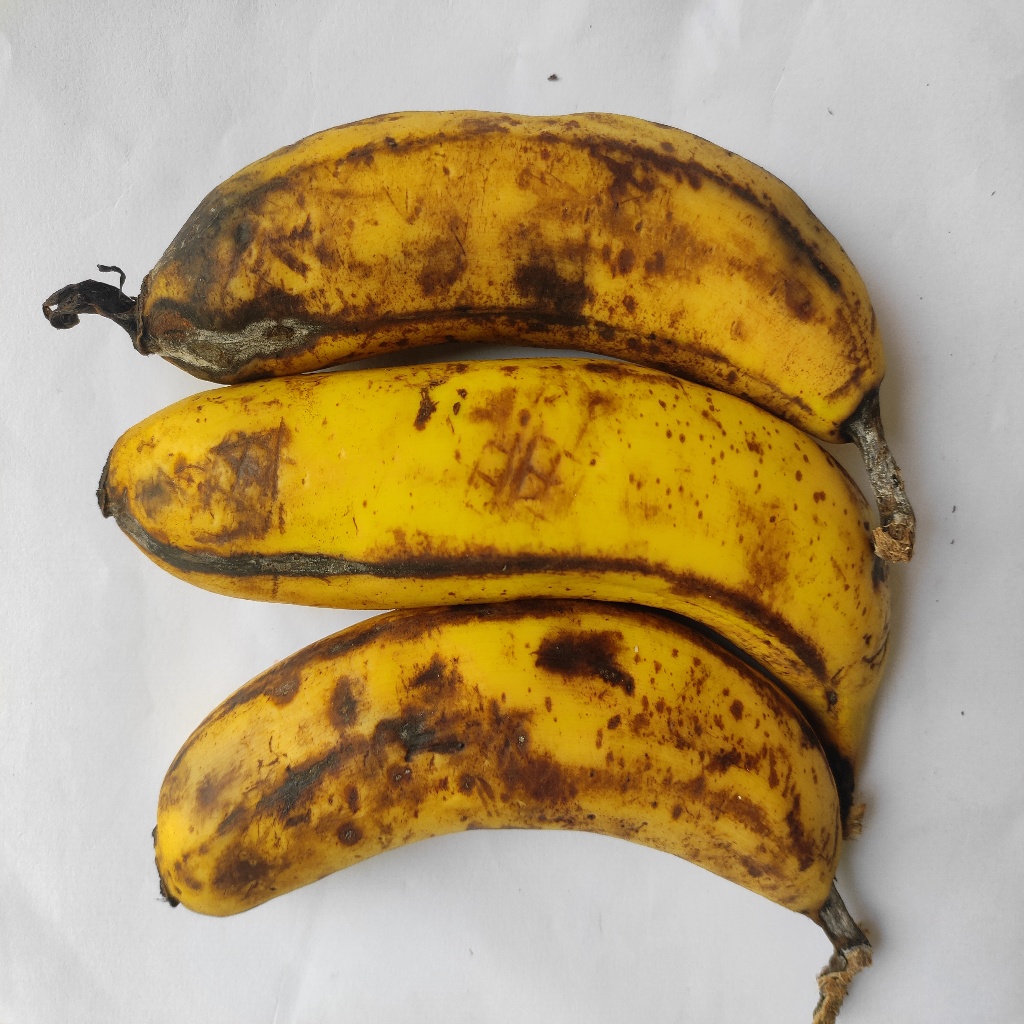
Crop: banana
Quality class: Defect